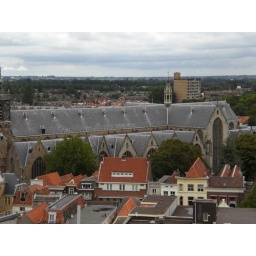
The Sint Janskerk (Saint John's Church) in Gouda, the longest church in Europe. The yellowish building on the background is the 'Panoramaflat'